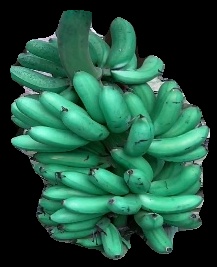
Variety: rasbale
Grade: grade1